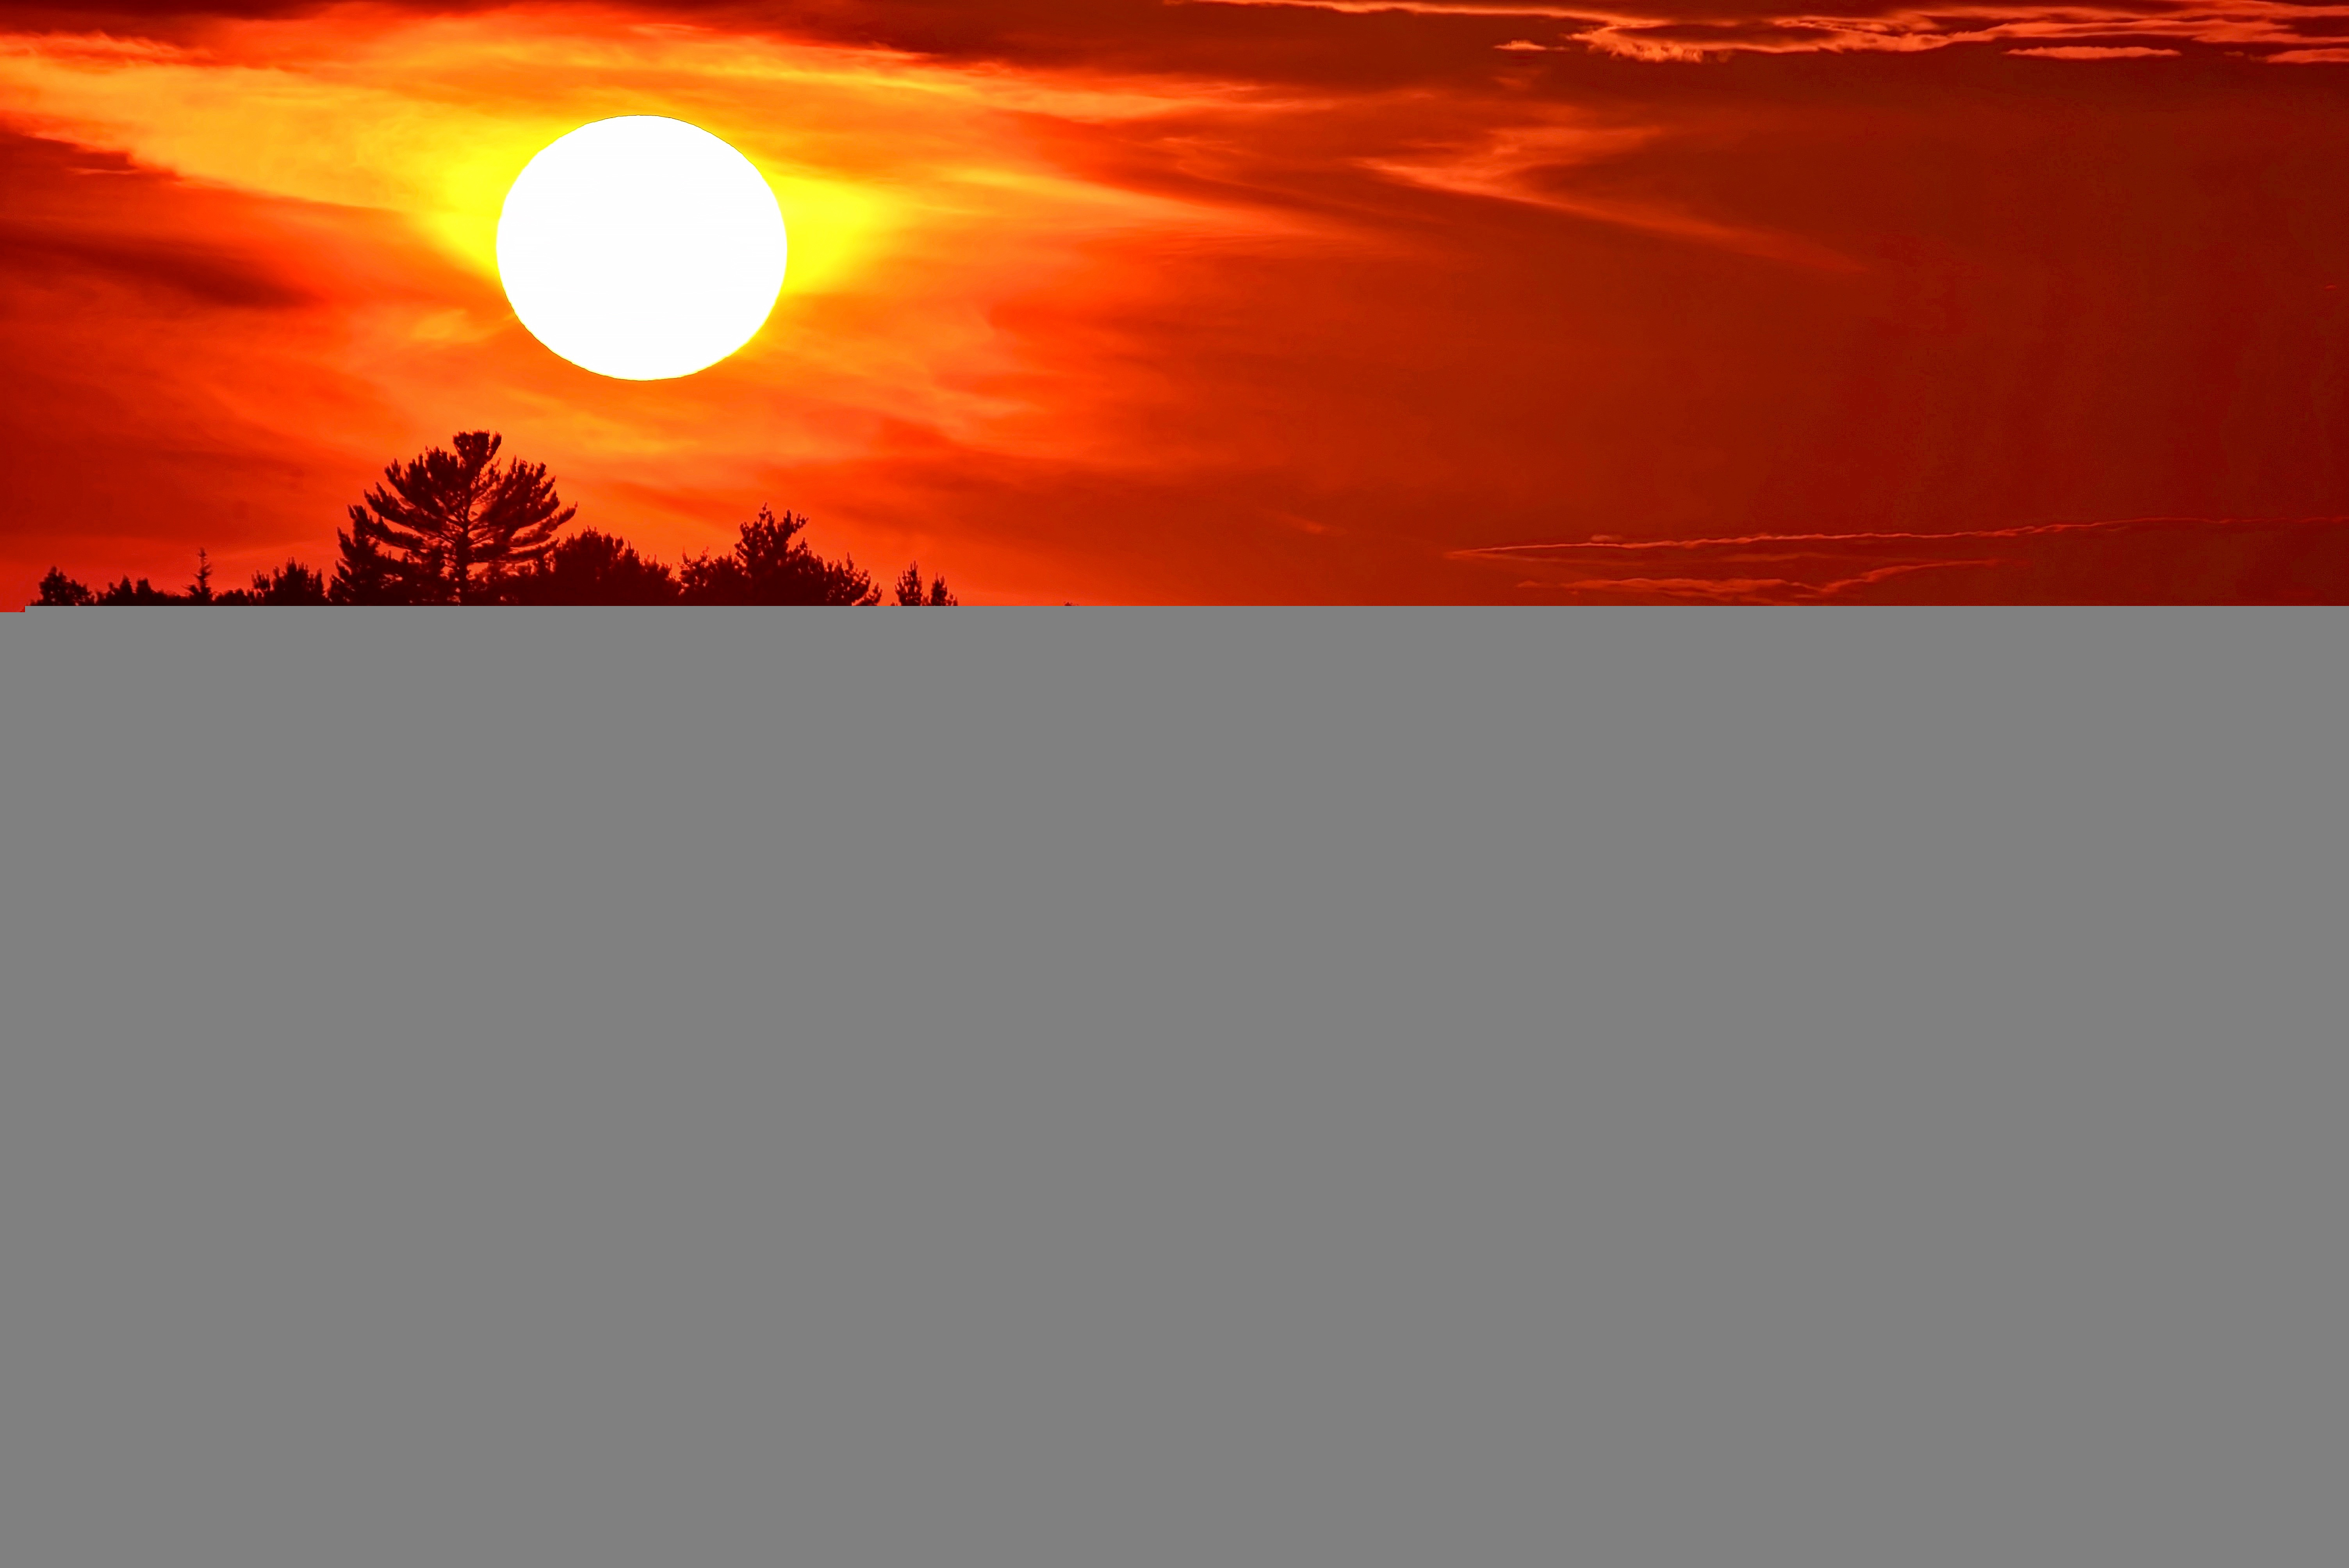
landscape, sea, water, silhouette, light, people, sun, sunrise, sunset, boat, lake, dawn, dusk, orange, line, reflection, red, color, trees, font, outdoors, clouds, computer wallpaper